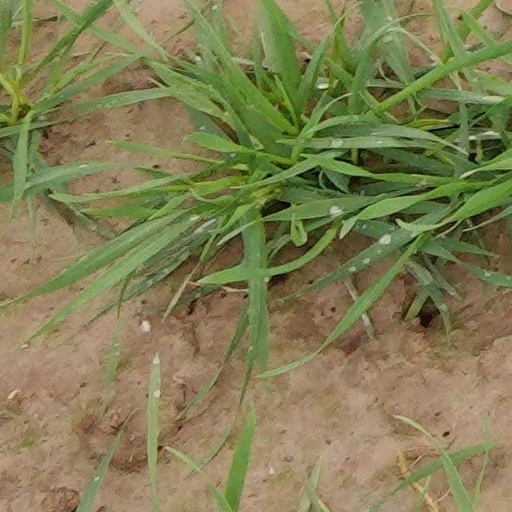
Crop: wheat